Shaun Leane (jeweller)

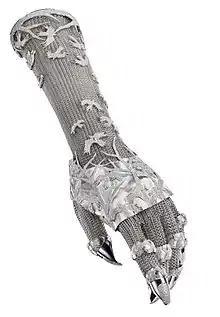
Contra Mundum, 2011

Leane was commissioned by Daphne Guinness to create the Contra Mundum, also known as The Diamond Glove, a hand-crafted evening glove crafted from 1,000 grams of 18-carat white gold and set with 5,000 pave white diamonds. The Glove was presented by Jay Jopling in its debut at a private party in London in 2011. It took Leane five years to create.